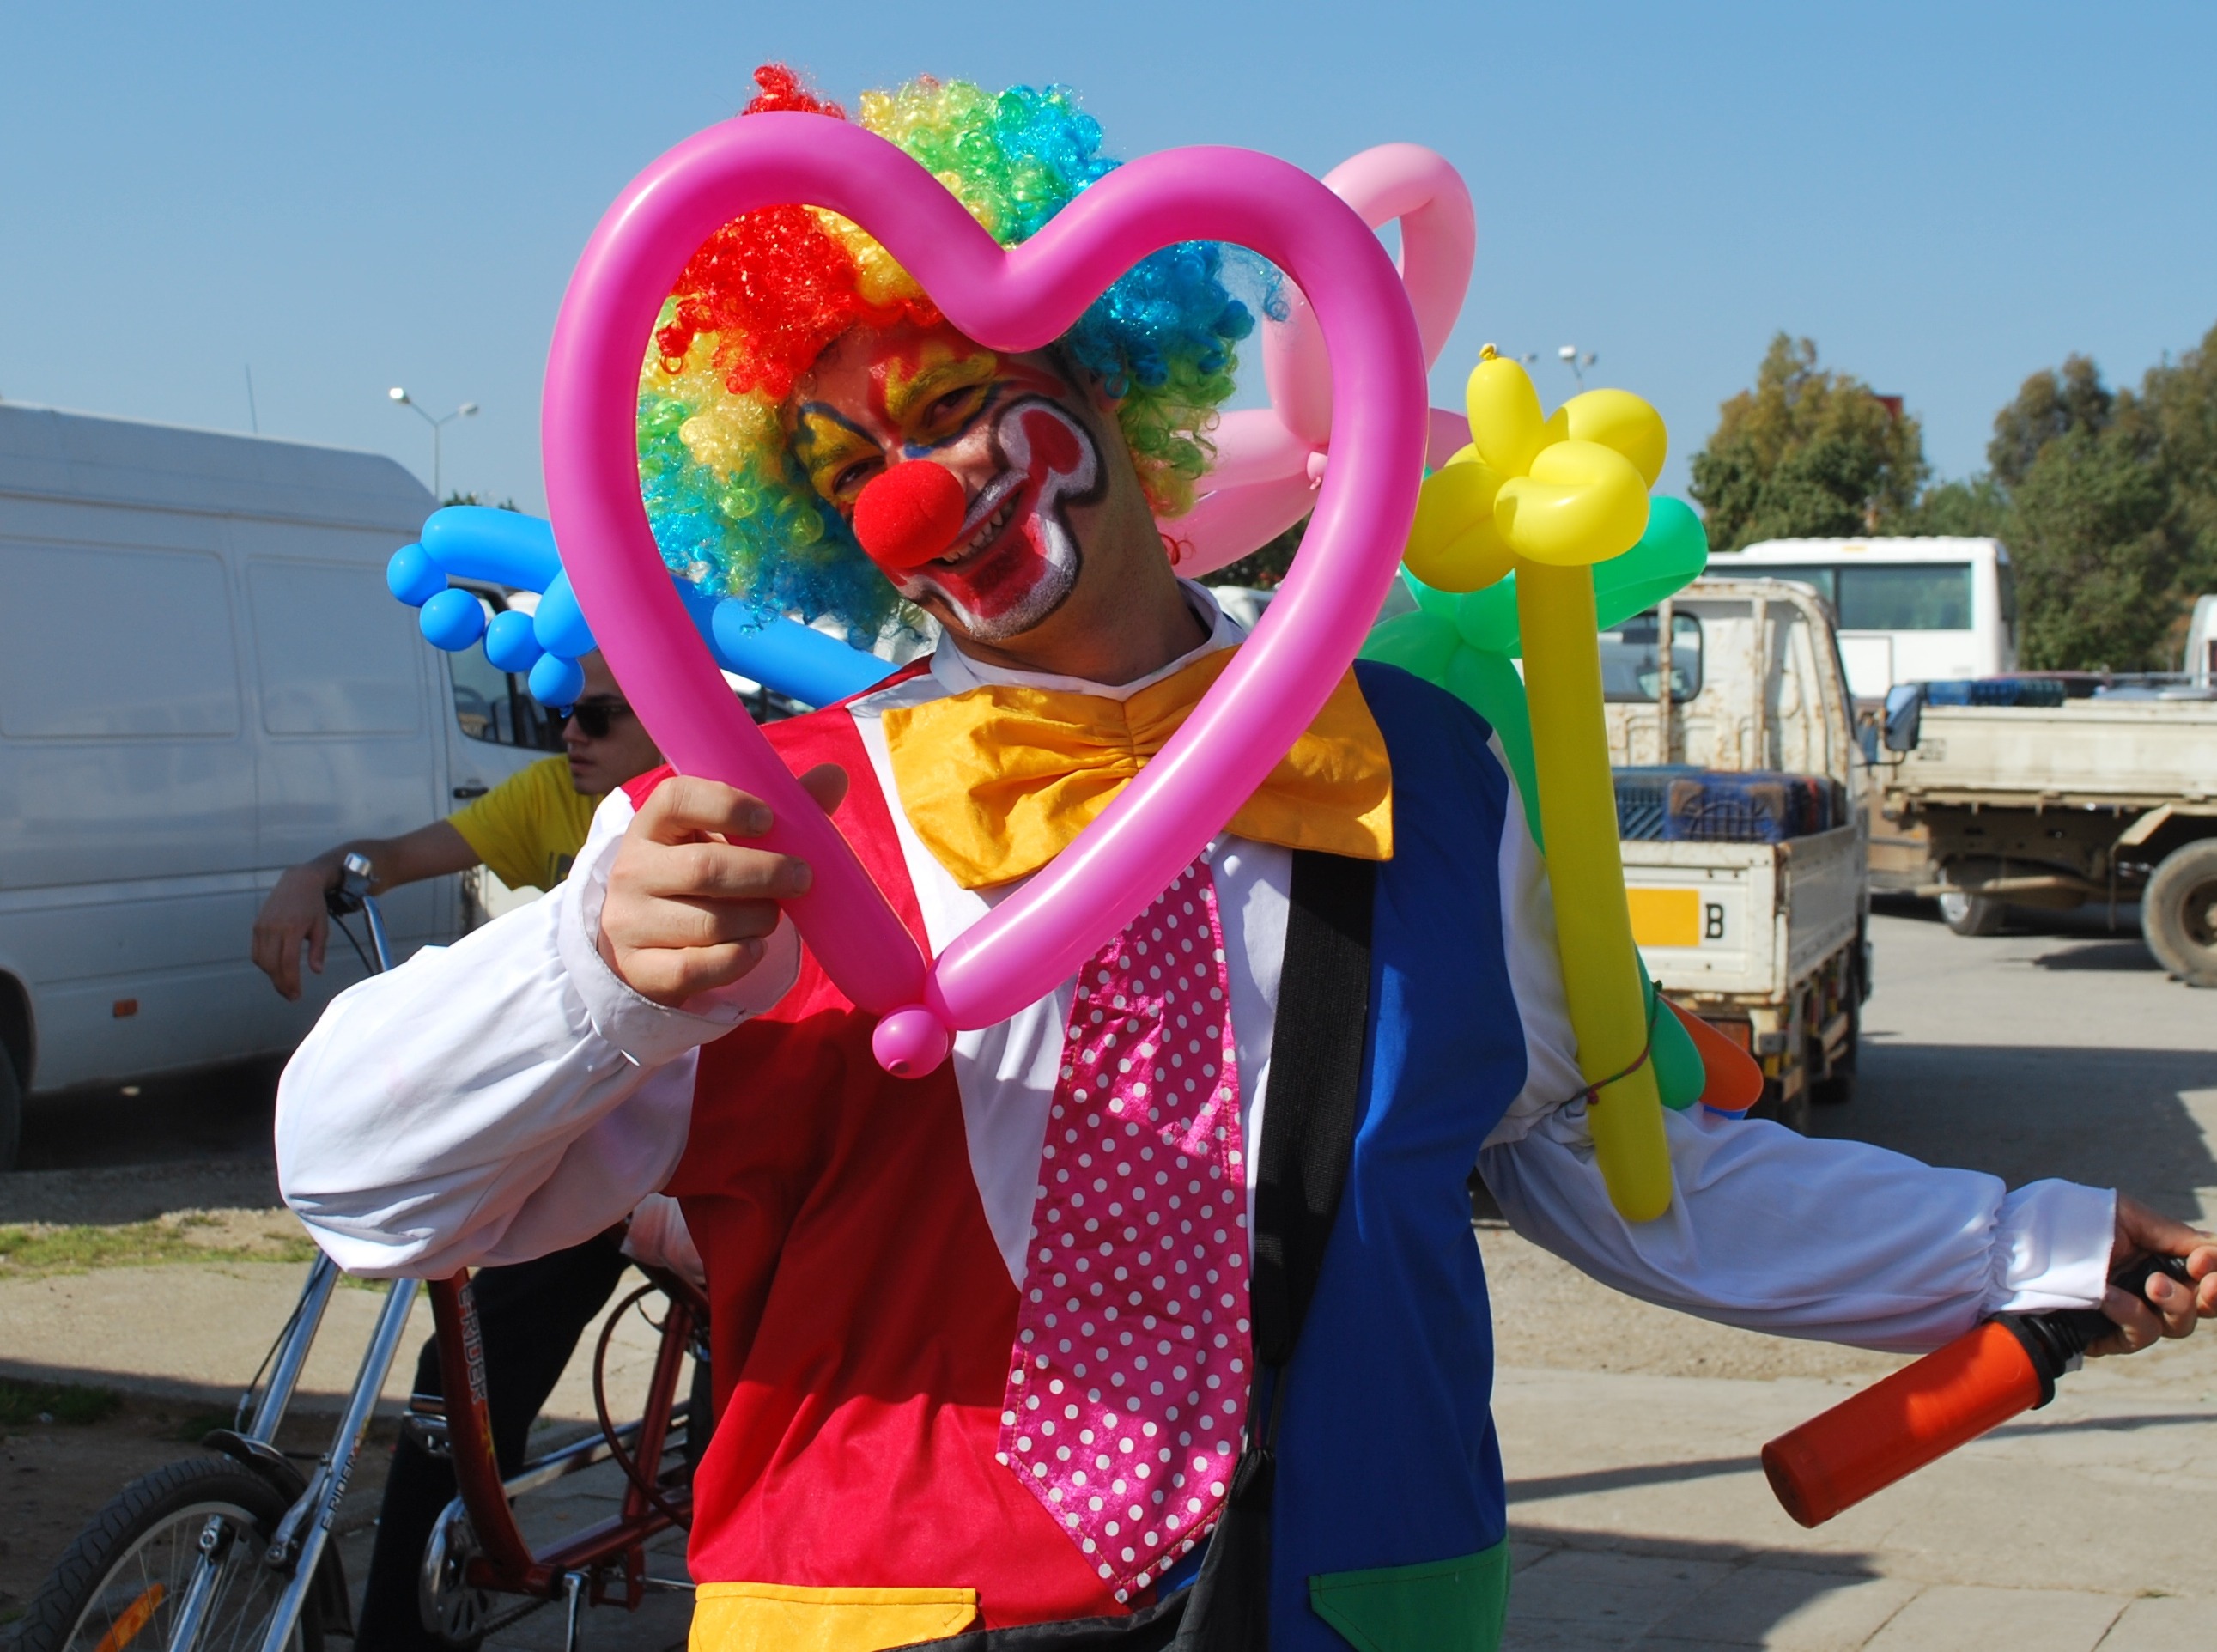
man, balloon, heart, carnival, human, colorful, smile, laugh, cheerful, clown, face, festival, happy, happiness, funny, joy, pleasure, frohsinn, lust for life, jocosity